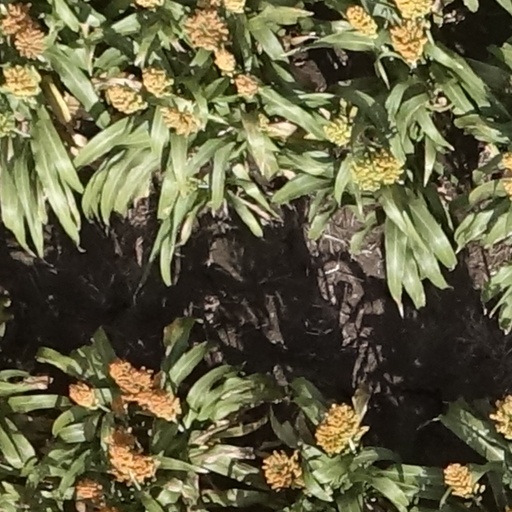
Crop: sorghum